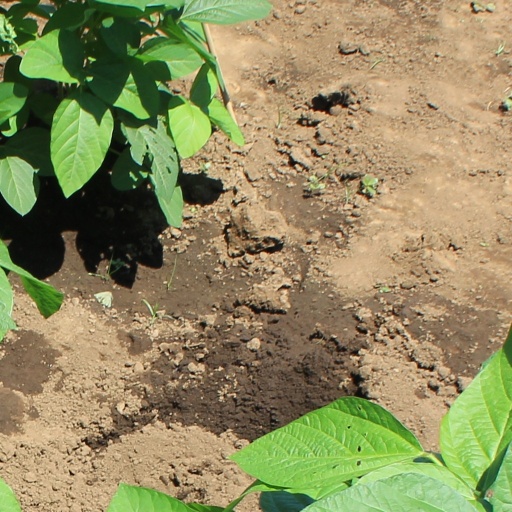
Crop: soybean